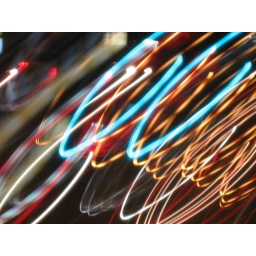
The light turned green and I shook the camera while the cars moved through the intersection in front of me.